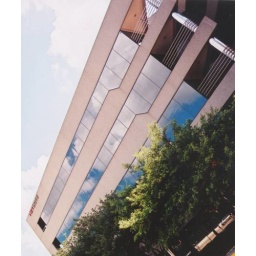
Trying to find blue sky in the city life. Not easy to take picture of buildings without wide lens.